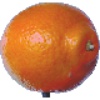
Label: Tangelo 1